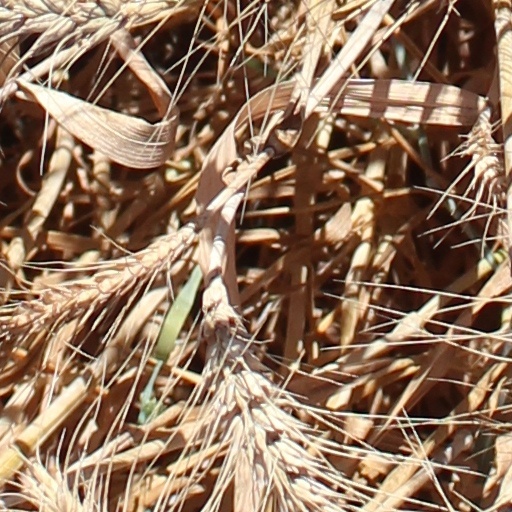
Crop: wheat